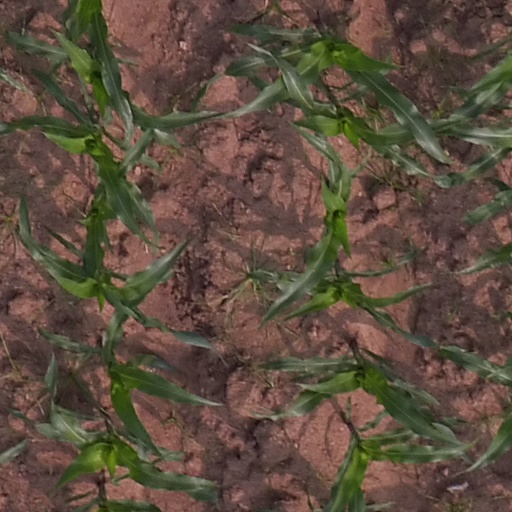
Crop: maize; corn